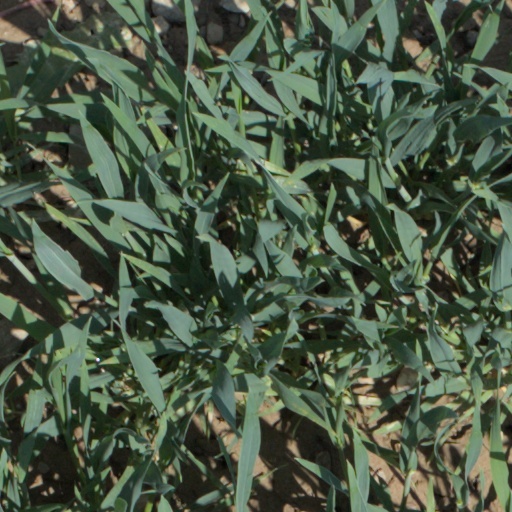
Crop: wheat